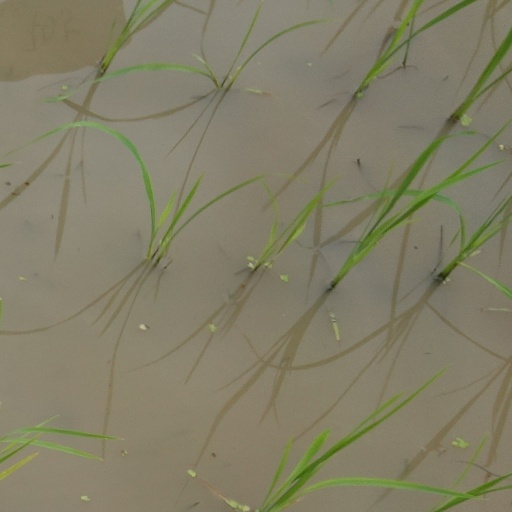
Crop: rice